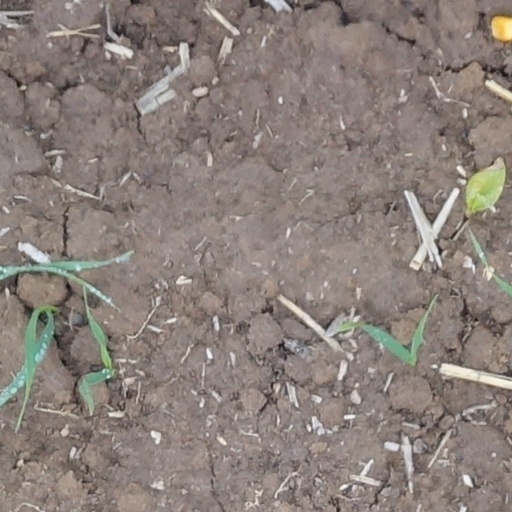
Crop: wheat